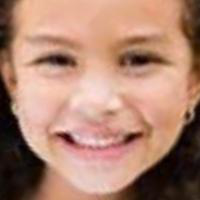
Age group: age 01-10